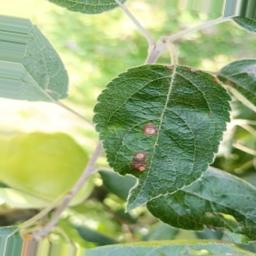
Label: Alternaria